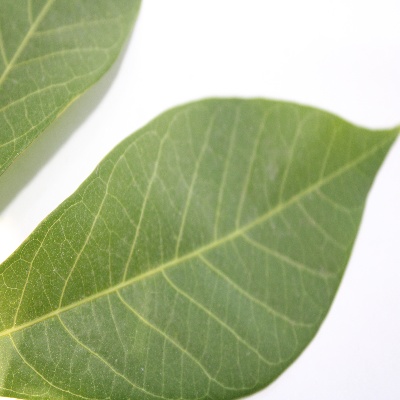
Crop: Cassava
Condition: healthy